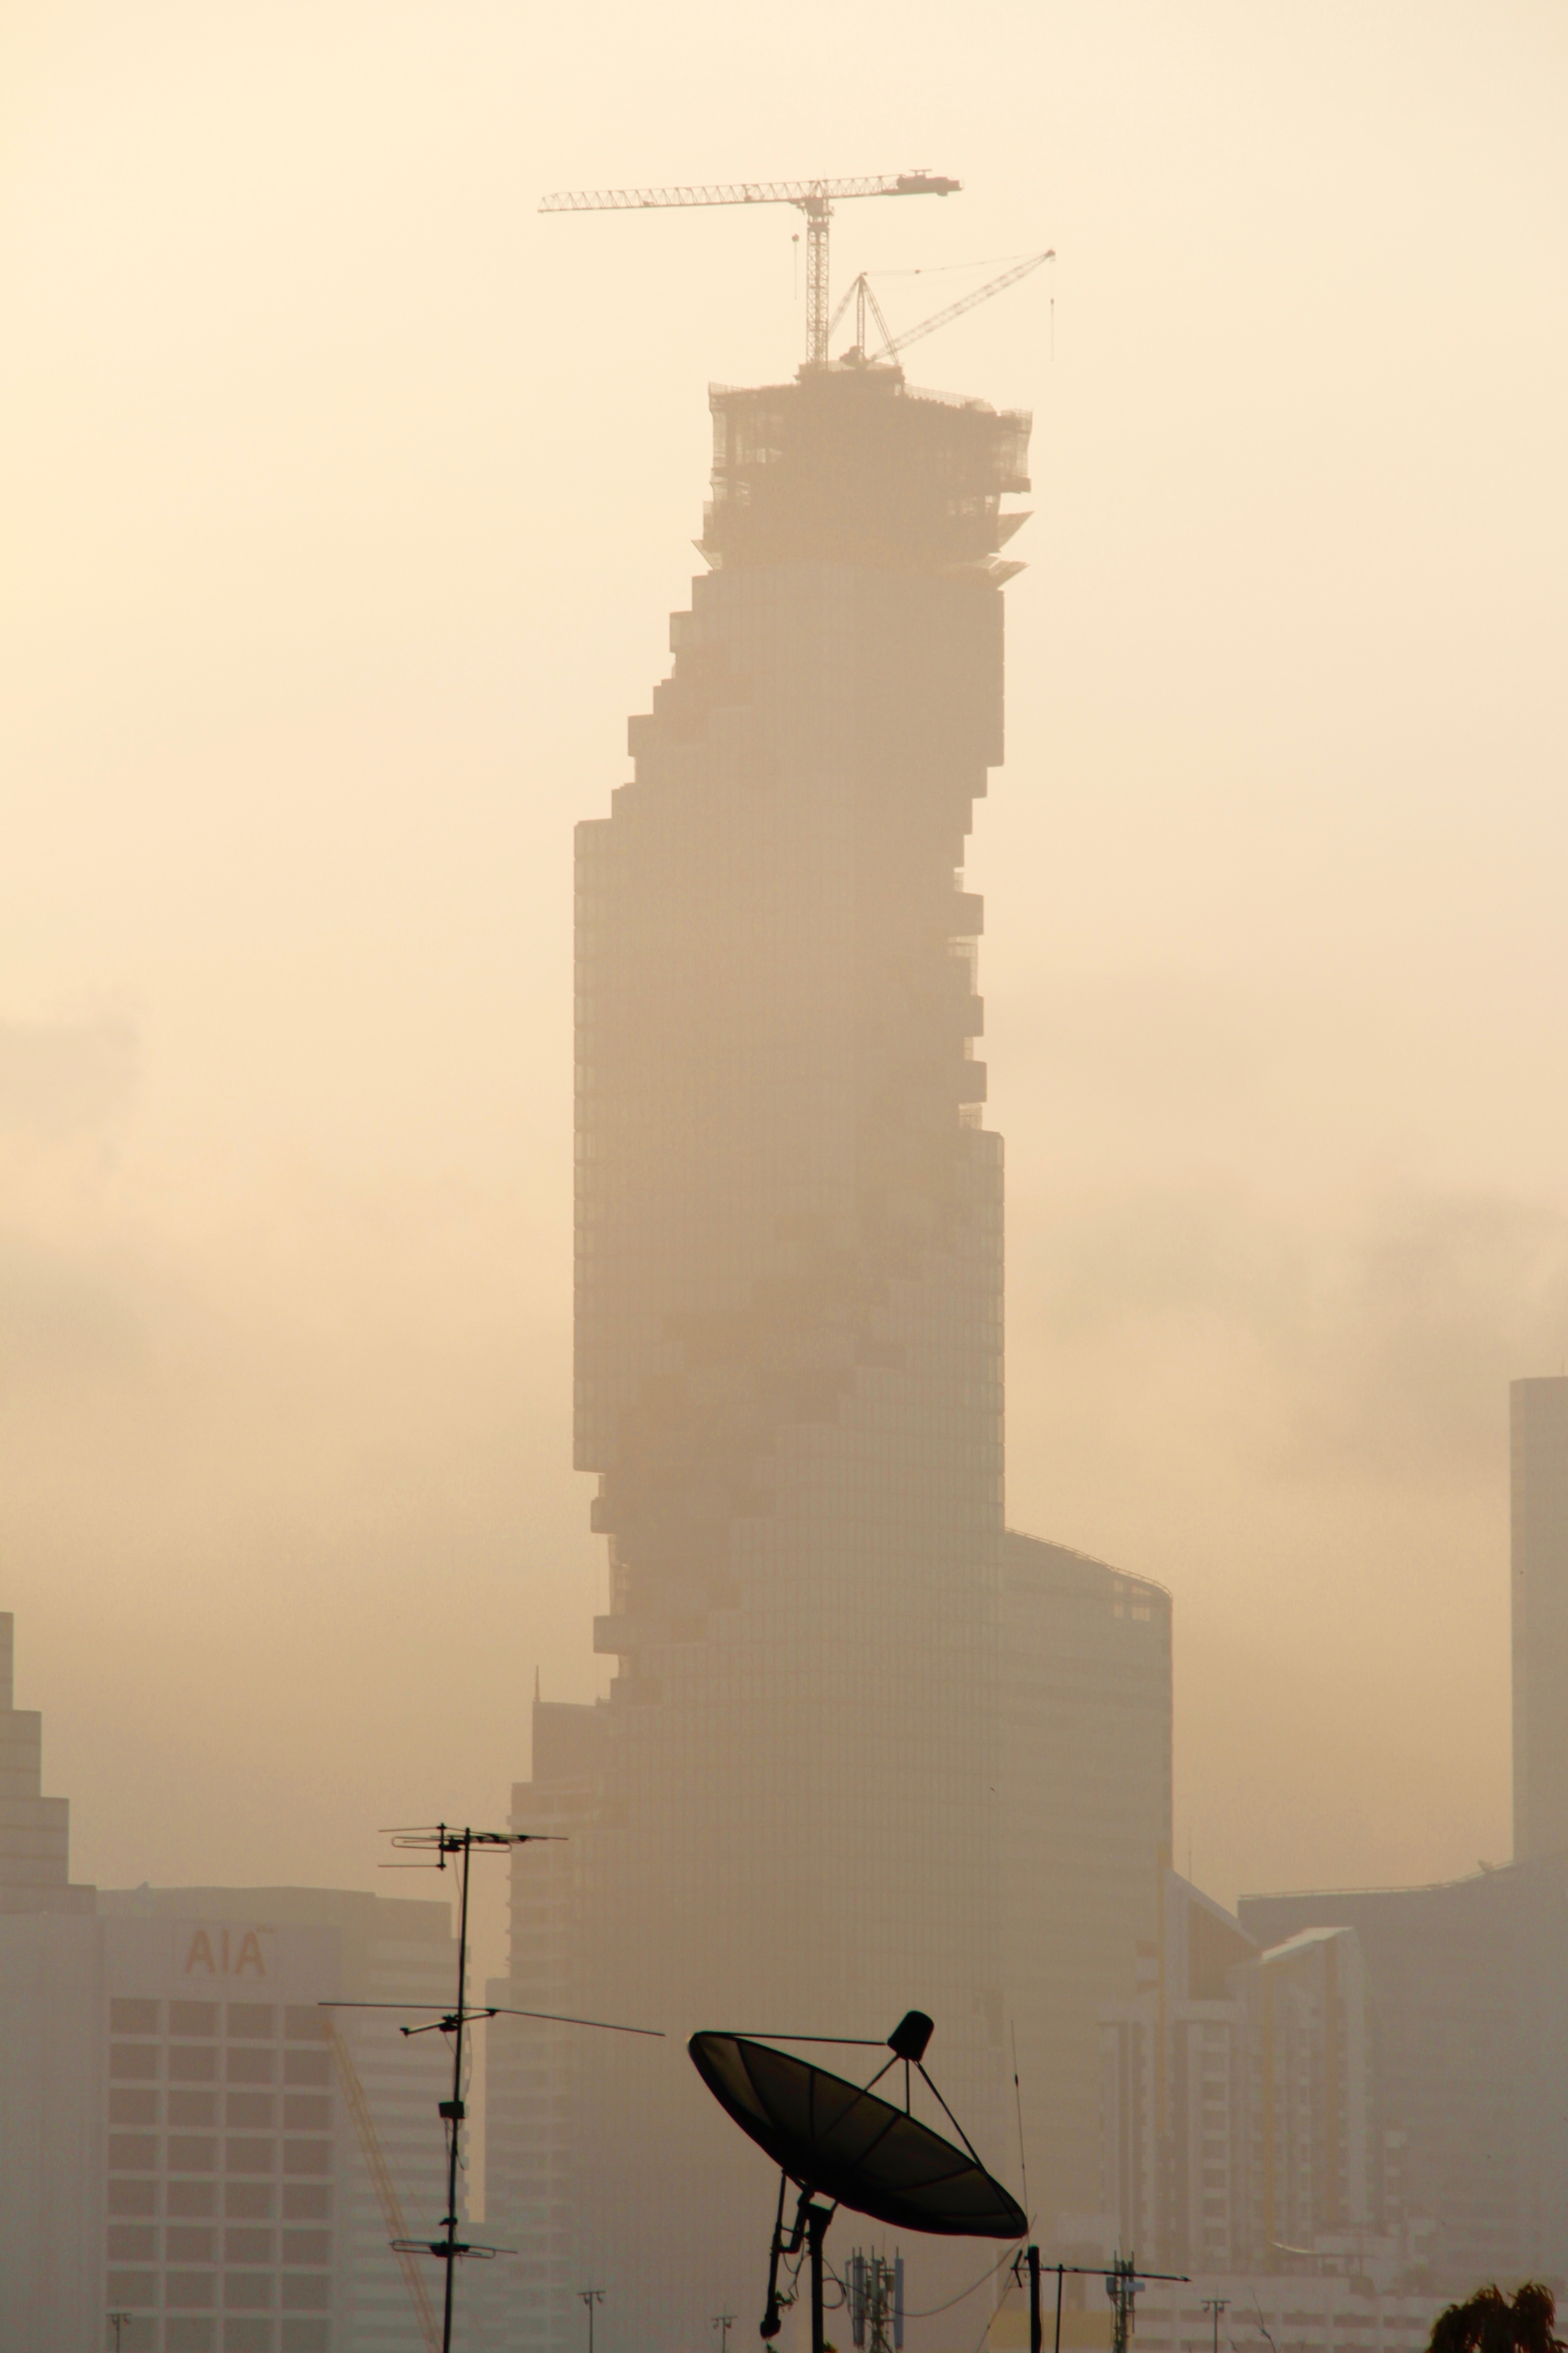
silhouette, fog, sunset, mist, skyline, morning, dawn, city, skyscraper, cityscape, dusk, evening, reflection, tower, haze, communication, landmark, satellite, radio, broadcast, spire, steeple, reception, delivery, antennas, watch tv, received on, send, transmitter, radio antenna, atmospheric phenomenon